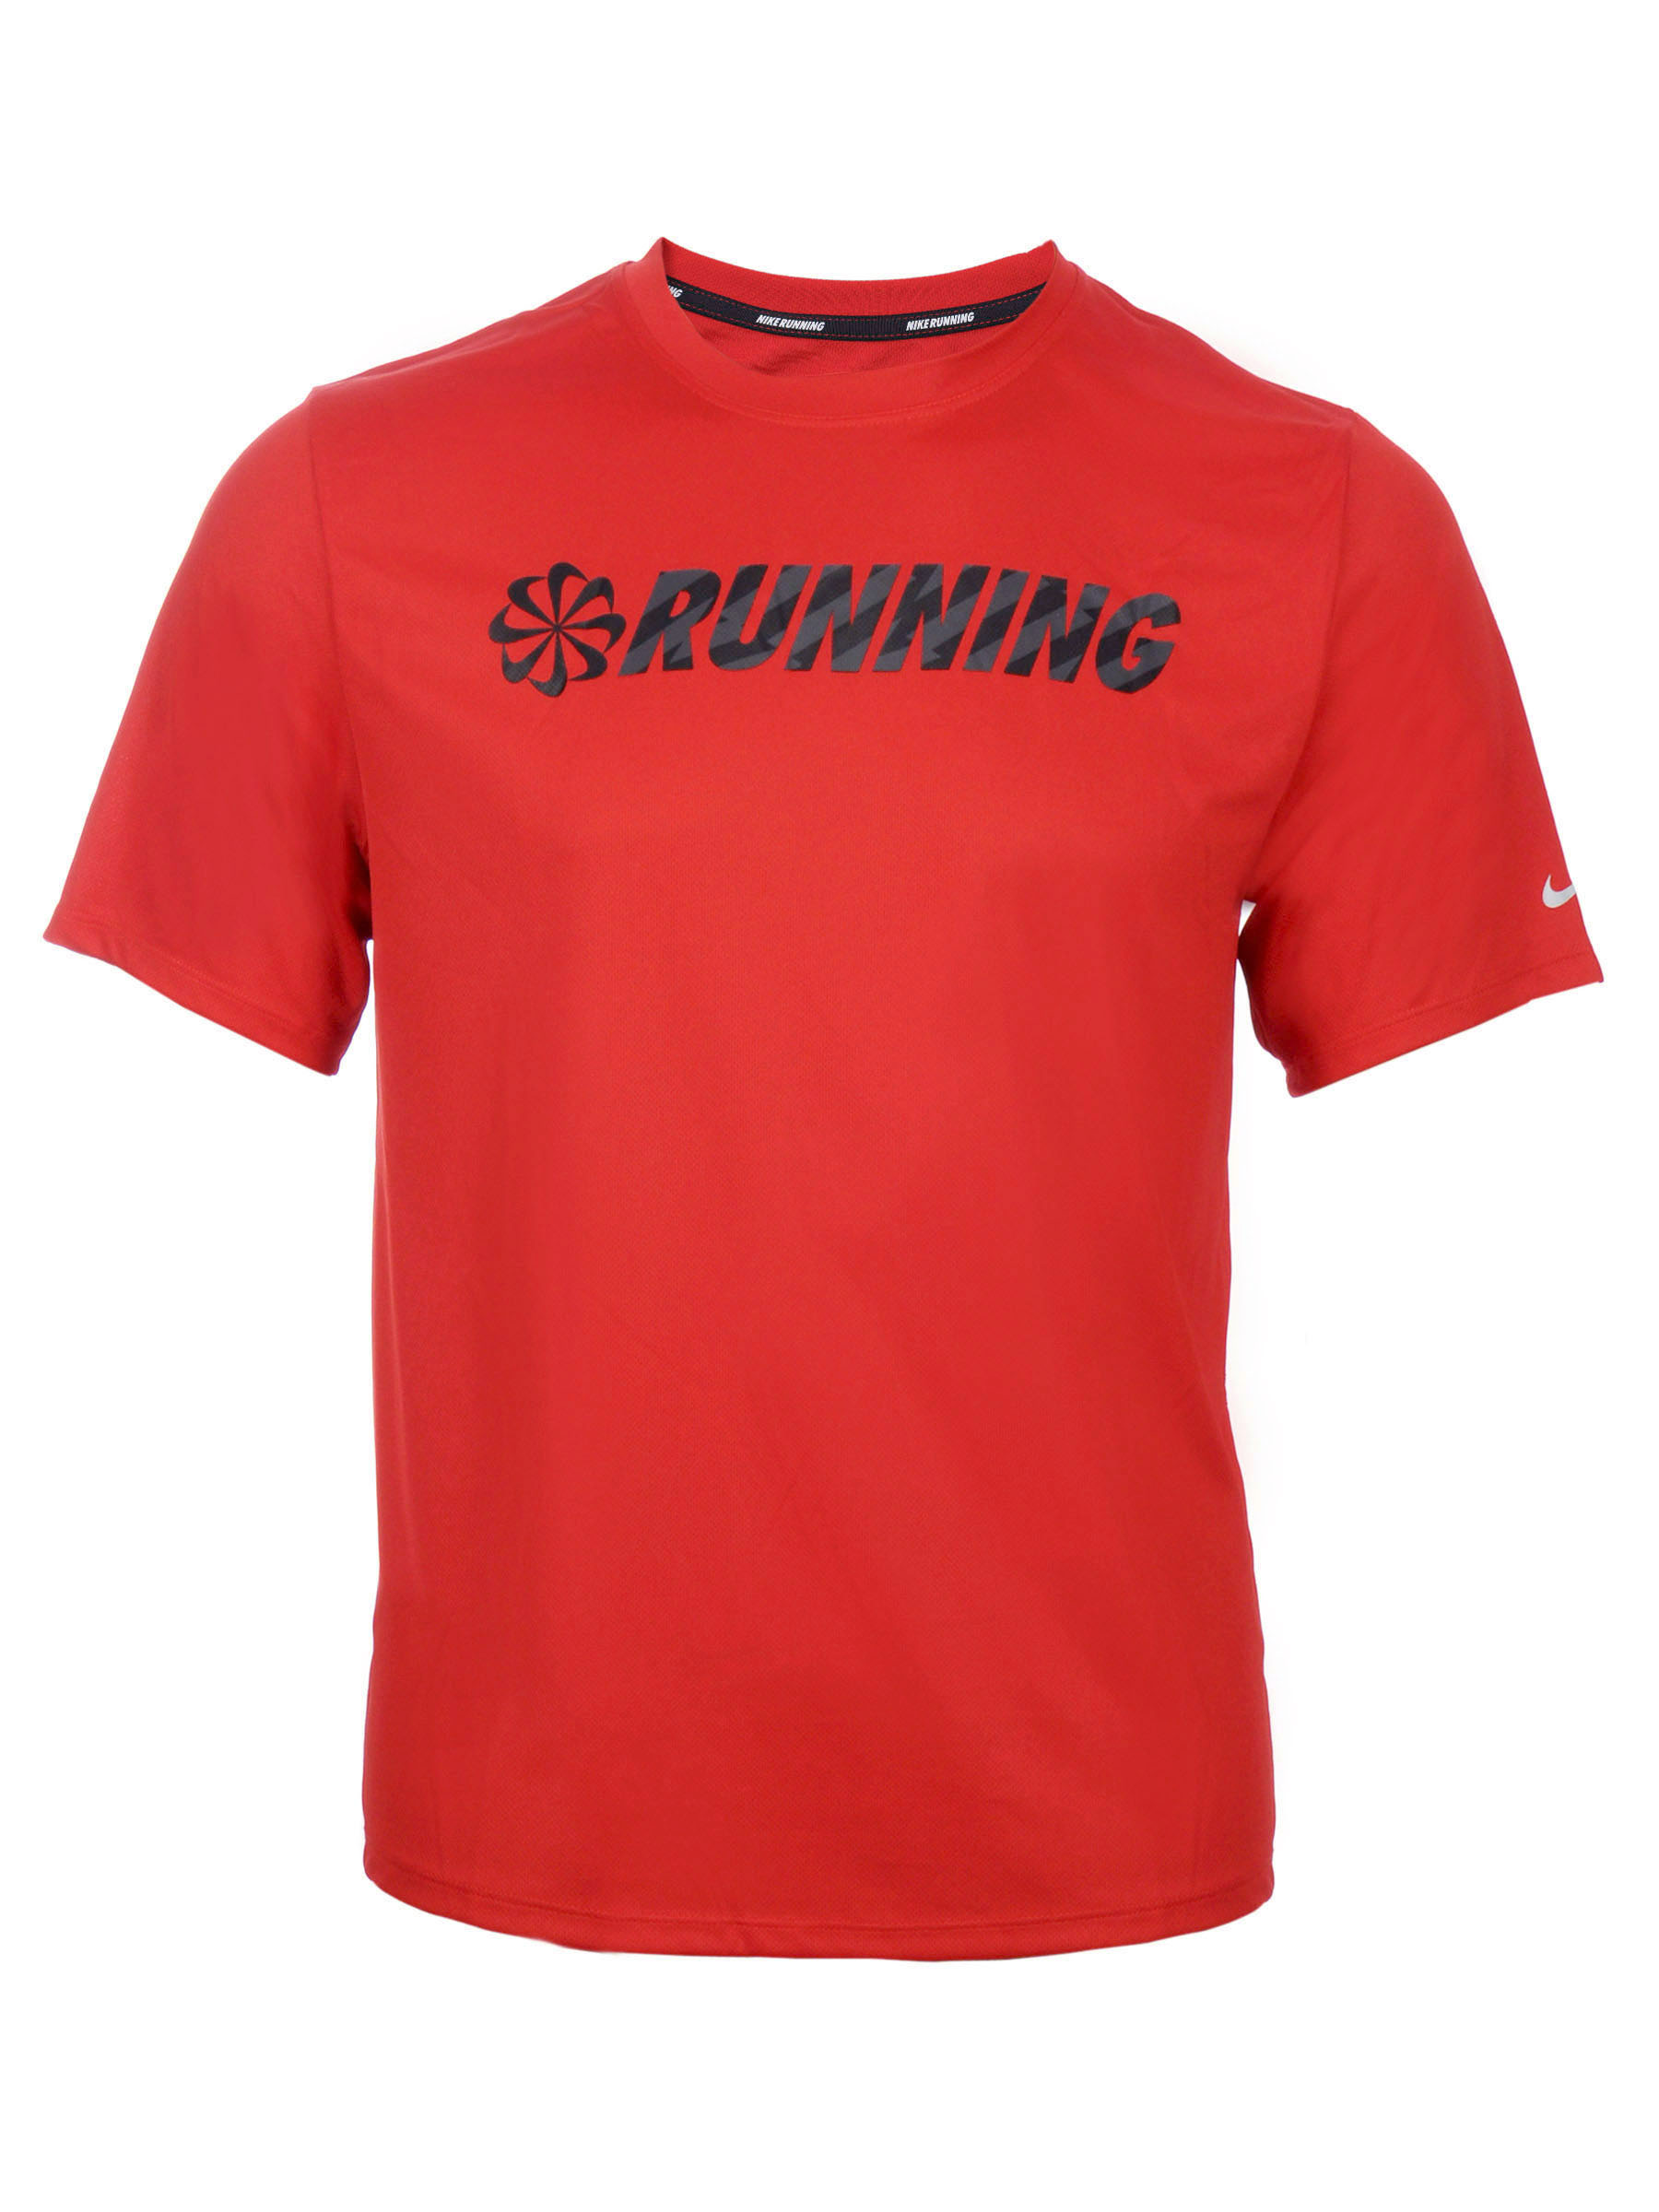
Nike Men As Ss Challen Red T-Shirts
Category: Apparel / Topwear / Tshirts
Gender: Men
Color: Red
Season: Fall 2011
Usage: Sports